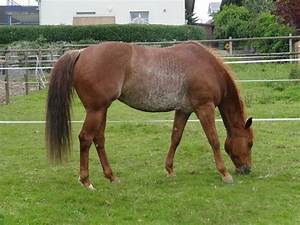
Label: horse